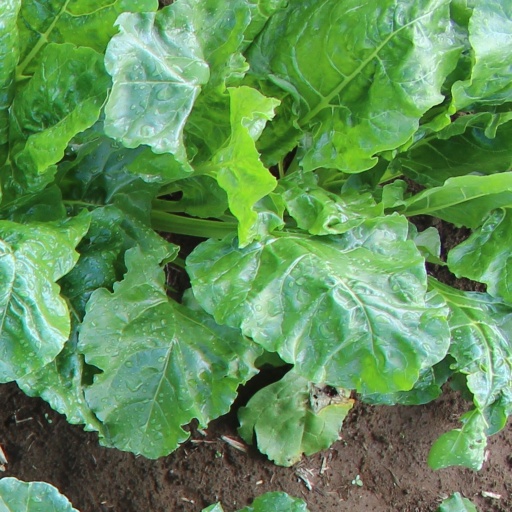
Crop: sugar beet